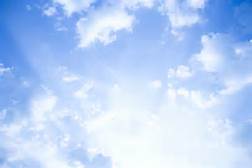
Weather: sun or clear